Louny District

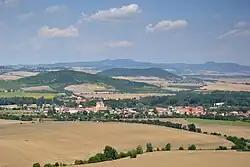
Landscape east of Louny

Most of the territory is flat and has an agricultural character, only the south and northeast are hilly. The territory is located in the rain shadow of the Ore Mountains and therefore belongs to the driest regions of the country. The territory extends into five geomorphological mesoregions: Most Basin (north and centre), Rakovník Uplands (southwest), Džbán (south), Lower Ohře Table (east) and Central Bohemian Uplands (northeast). The highest point of the district is a contour line on the slopes of Ostrý hill in Libčeves with an elevation of , the highest peak is Velký les in Blatno with an elevation of . The lowest point is the river bed of the Ohře in Koštice at .